Cockington Court

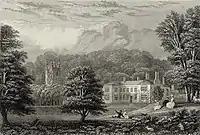
Engraving of Cockington Court 1830

A later owner, Charles Herbert Mallock, was with his wife a personal friend of Agatha Christie, who came frequently to Cockington Court for social and theatrical events. In 1932 it was announced that the Cockington Estate was for sale; it was later bought by the Torbay Council.